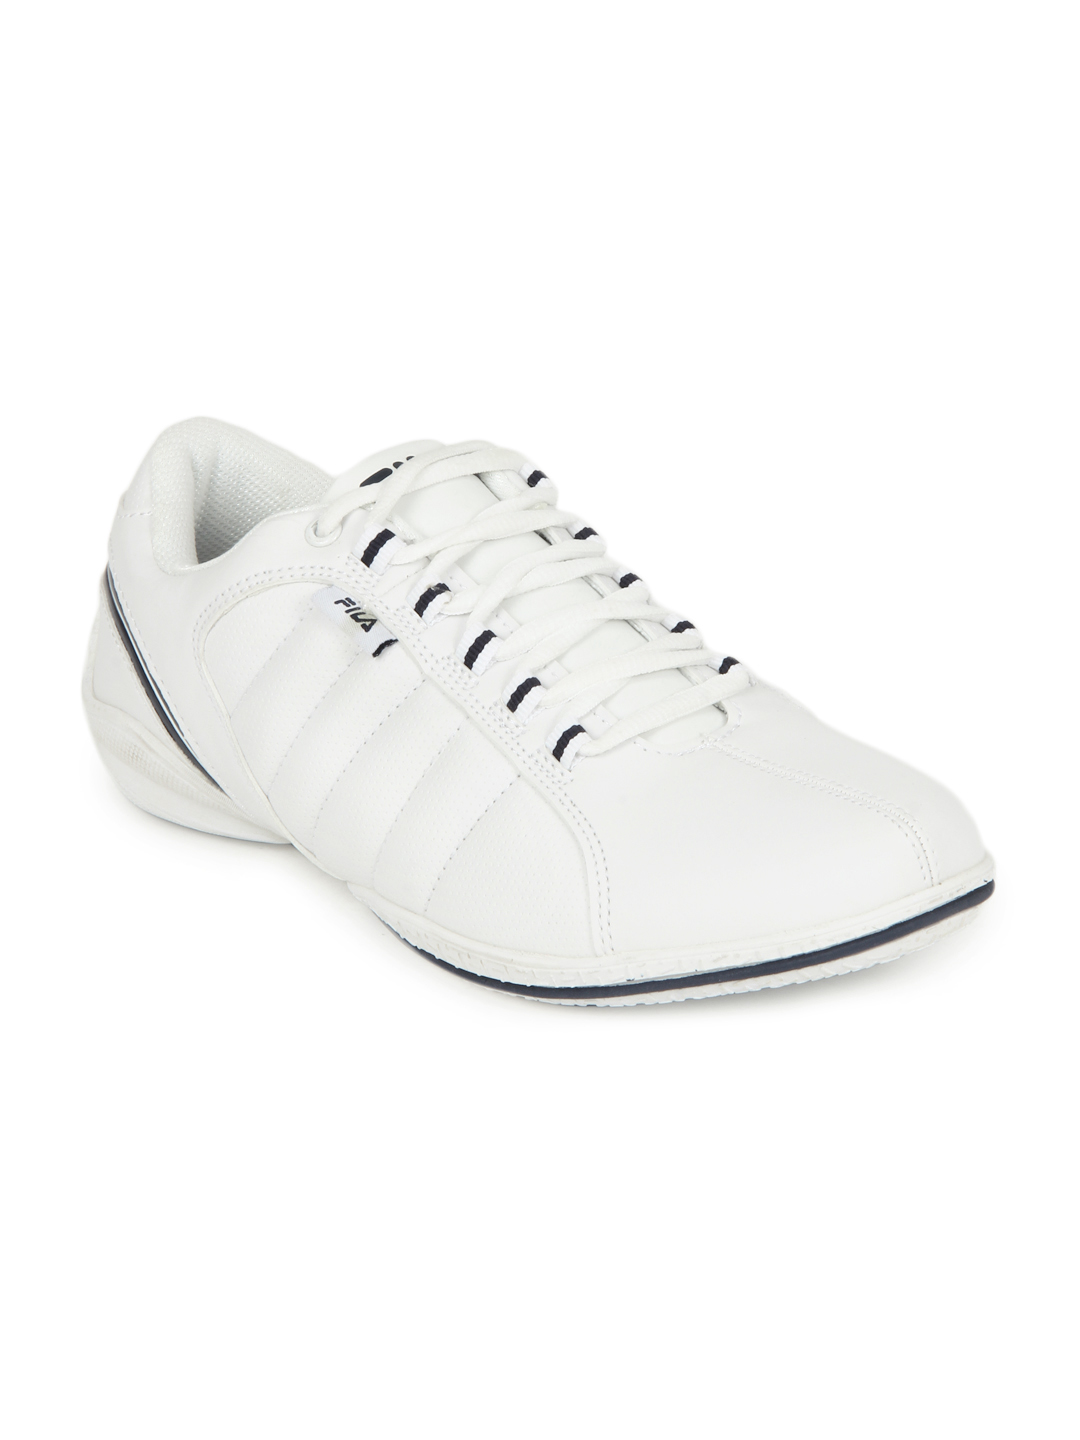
Fila Men White Mercury Casual Shoes
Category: Footwear / Shoes / Casual Shoes
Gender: Men
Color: White
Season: Winter 2012
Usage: Casual